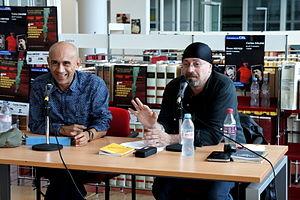
Carlos Salem, né en 1959 à Buenos Aires, est un écrivain, poète et journaliste argentin, surtout connu pour ses romans policiers de la série du Tigre blanc, des ouvrages de littérature d'enfance et de jeunesse ayant pour héros le jeune Nahuel.